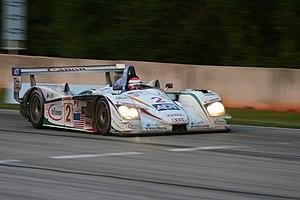
La septième édition du Petit Le Mans est remportée, le 25 septembre 2004, Marco Werner et JJ Lehto sur l'Audi R8 nᵒ 38.
Johnny Herbert est un pilote automobile anglais né le 25 juin 1964 à Romford, Londres. Il s'est notamment illustré en Formule 1, ainsi que dans les épreuves d'Endurance. En 161 départs en Formule 1, Herbert a inscrit un total de 98 points, remporté 3 victoires et décroché 7 podiums. En Endurance, il a notamment remporté les 24 Heures du Mans 1991.